Mary Myint

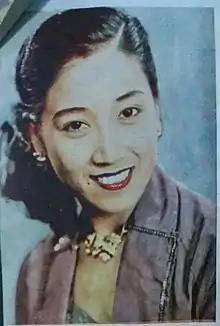

Mary Myint (born Ae San, 5 March 1929 – 6 May 1957) was a Burmese film actress, theatre actress, singer and writer. She acted as leading actress in 47 Burmese films. She was famous around the 1950s.